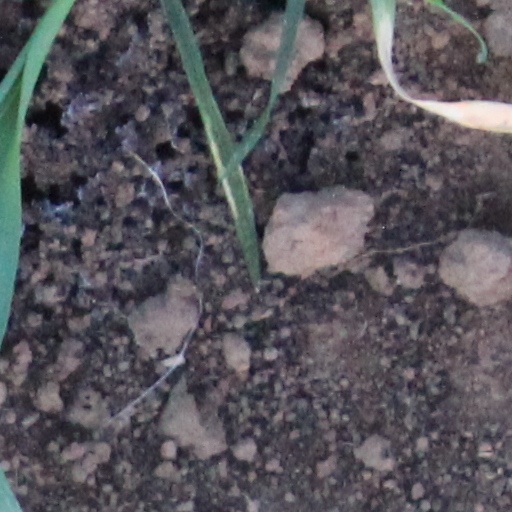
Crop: wheat